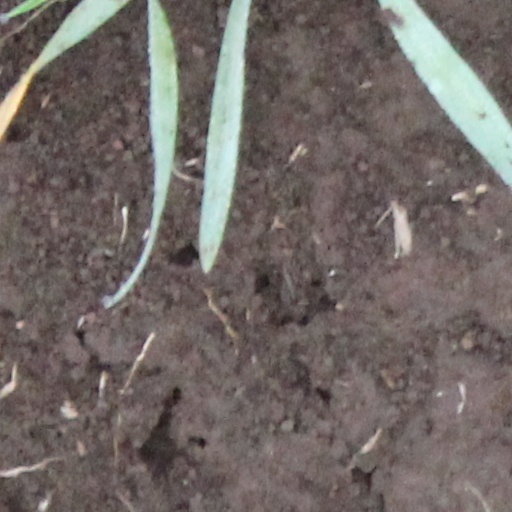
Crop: wheat